Eugene J. Soligny

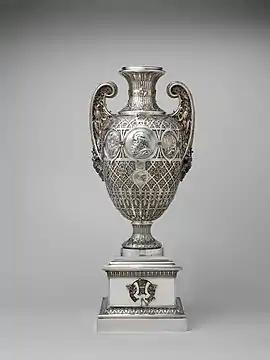
The Bryant Vase, by Eugene J. Soligny with medallions designed by Augustus Saint-Gaudens, 1875–76, made to honor William Cullen Bryant

Eugene Julius (Jules) Soligny ( – January 10, 1901) was an American silversmith, best known for his repoussé and chasing work for Tiffany & Co. Soligny was born in Paris and studied with Léonard Morel-Ladeuil before emigrating to the U.S. in 1856. He was working for Tiffany by 1859, and by 1867 some of his Tiffany work is signed with his initials. He is credited with at least one US patent (173510 for embossing and chasing metal). His work is collected in the Art Institute of Chicago and Metropolitan Museum of Art.